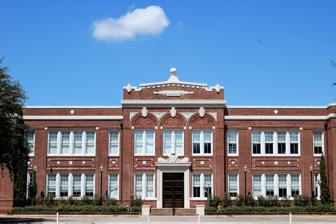
Building: Avoyelles High School
Country: United States of America
Year built: 1926
Public school in Louisiana, United States Avoyelles High School Location 287 Main Street Moreauville, Louisiana United States Coordinates 31°02′08″N 91°58′23″W / 31.03556°N 91.97306°W / 31.03556; -91.97306 ( Moreauville High School ) Information Type Public Established 1926 School district Avoyelles Parish School Board NCES School ID 220015000075 Principal Michael Rachal Faculty 29.25 (on FTE basis) Grades 7 to 12 Enrollment 525 (2022–2023) Student to teacher ratio 17.95 Color(s) Navy, Vegas Gold, White Mascot Mustangs Website ahs .avoyellespsb .com Moreauville High School U.S. National Register of Historic Places Area 1.5 acres (0.61 ha) Built 1926 Architect William T. Nolan Architectural style Classical Revival NRHP reference No. 08000019 Added to NRHP February 14, 2008 Avoyelles High School , historically known as Moreauville High School , is a public high school in Moreauville in Avoyelles Parish, Louisiana . It educates about 630 pupils in grades 7 to 12 and is part of the Avoyelles Parish School Board . The school building is listed on the National Register of Historic Places . Building Moreauville High School was built in 1926. It was designed by architect William T. Nolan in Classical Revival style. The school was renamed Avoyelles High School in 1988, after Avoyelles Parish reorganized its schools to implement court-ordered desegregation . The school was added to the National Register of Historic Places in 1988 for its significance to architecture in Avoyelles Parish and to education in Moreauville. Athletics Avoyelles High athletics competes in the LHSAA . References